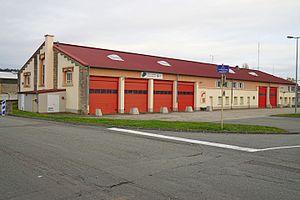
Caserne des pompiers d'Héricourt (Haute-Saône).
Héricourt est une commune française située dans le département de la Haute-Saône en région Bourgogne-Franche-Comté. Elle fait partie de la région culturelle et historique de Franche-Comté.